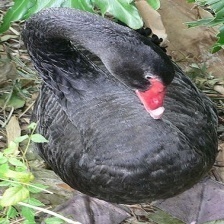
Species: BLACK SWAN
Scientific name: CYGNUS ATRATUS
ImageNet parent category: black_swan